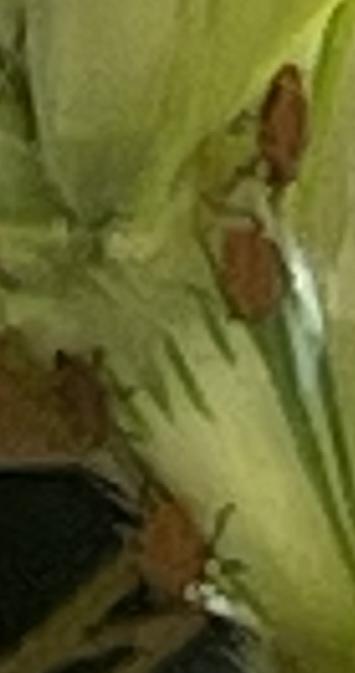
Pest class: english_grain_aphid